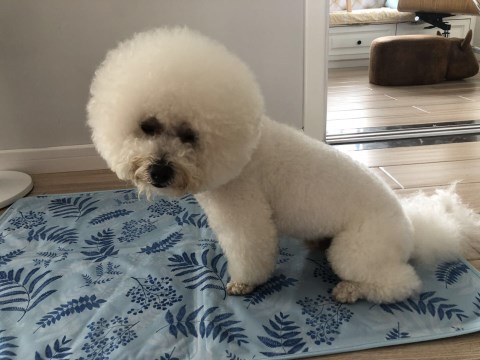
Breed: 3083-n000117-Bichon_Frise